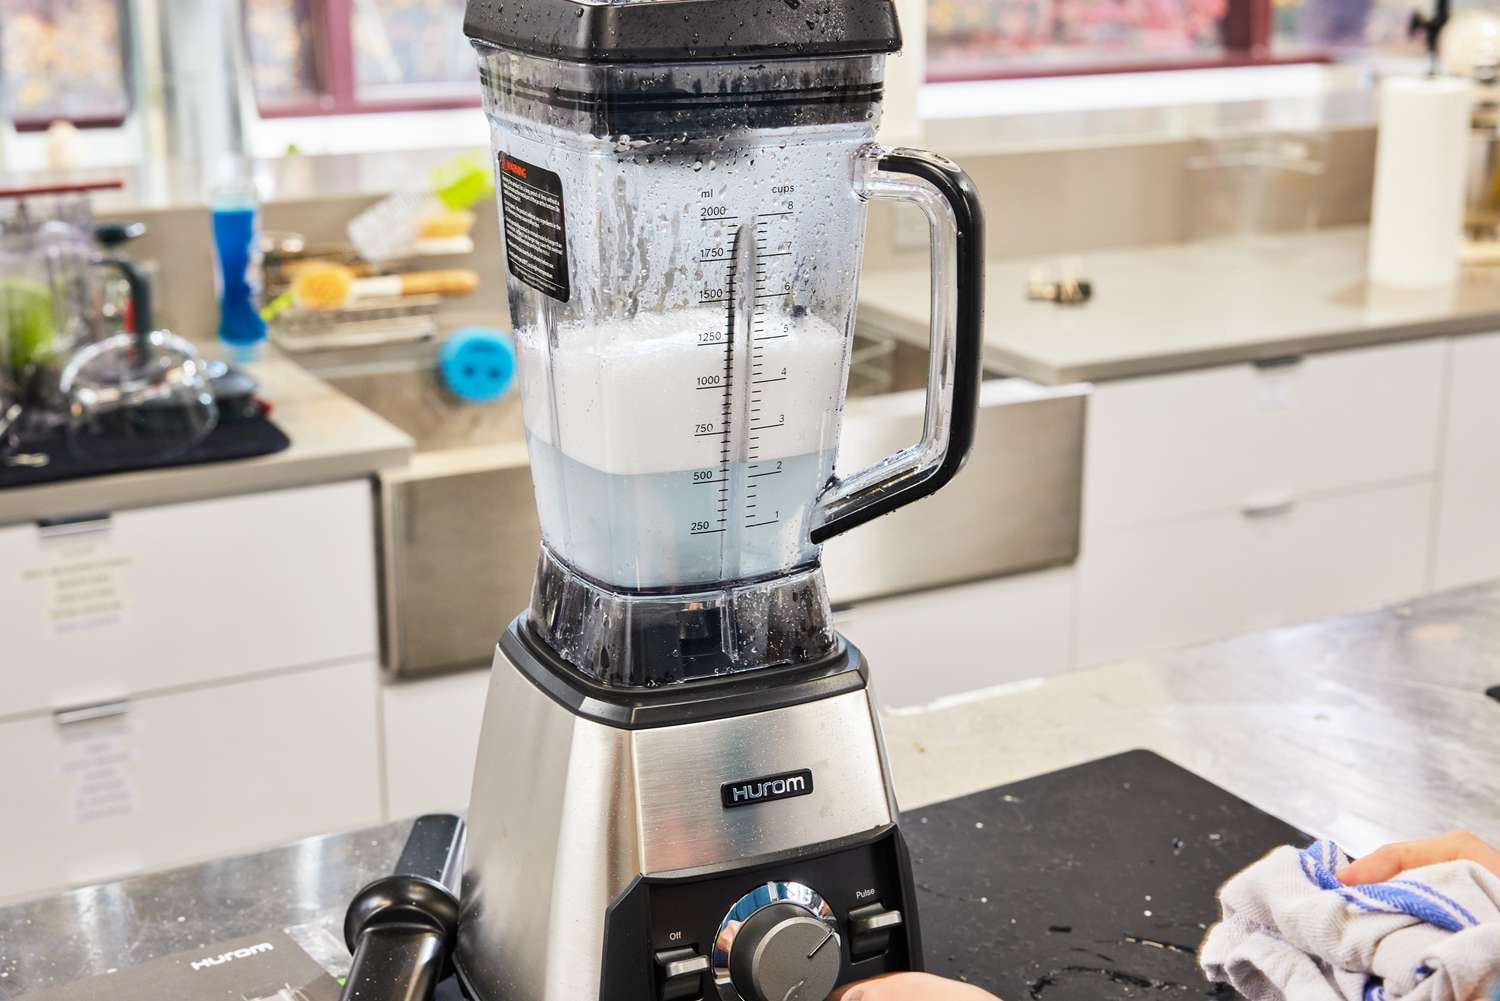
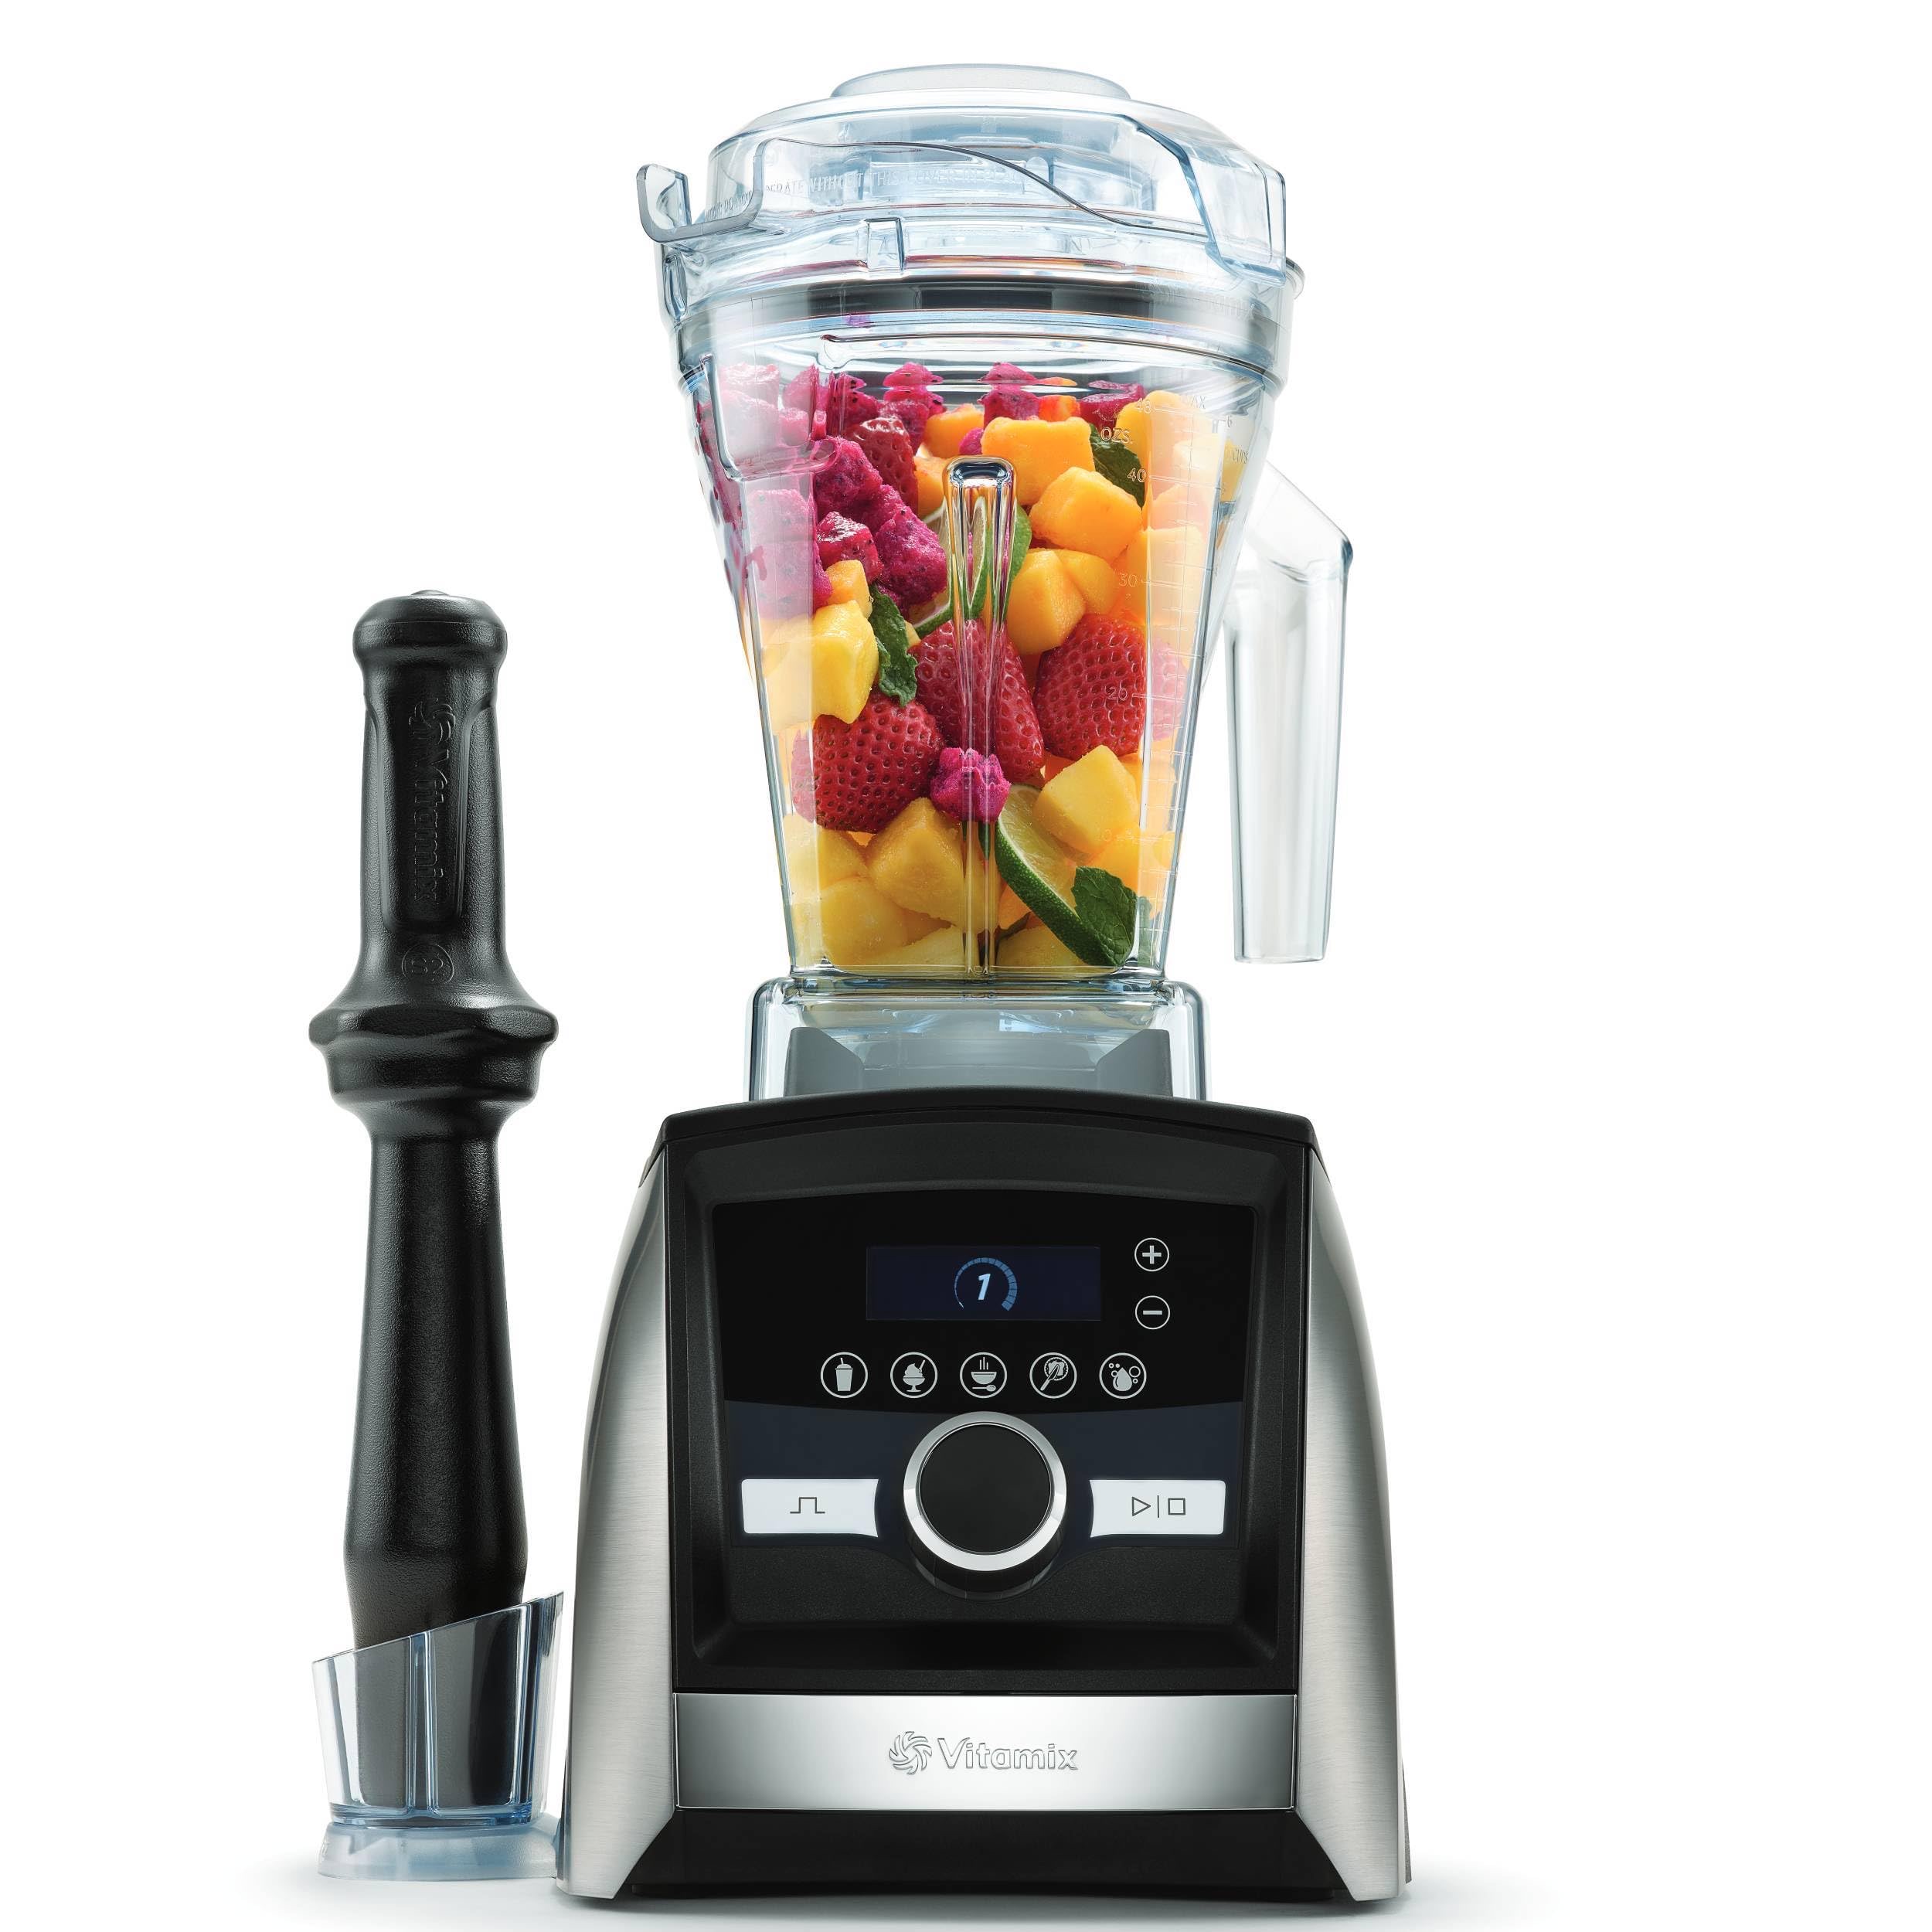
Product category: items_blender
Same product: no